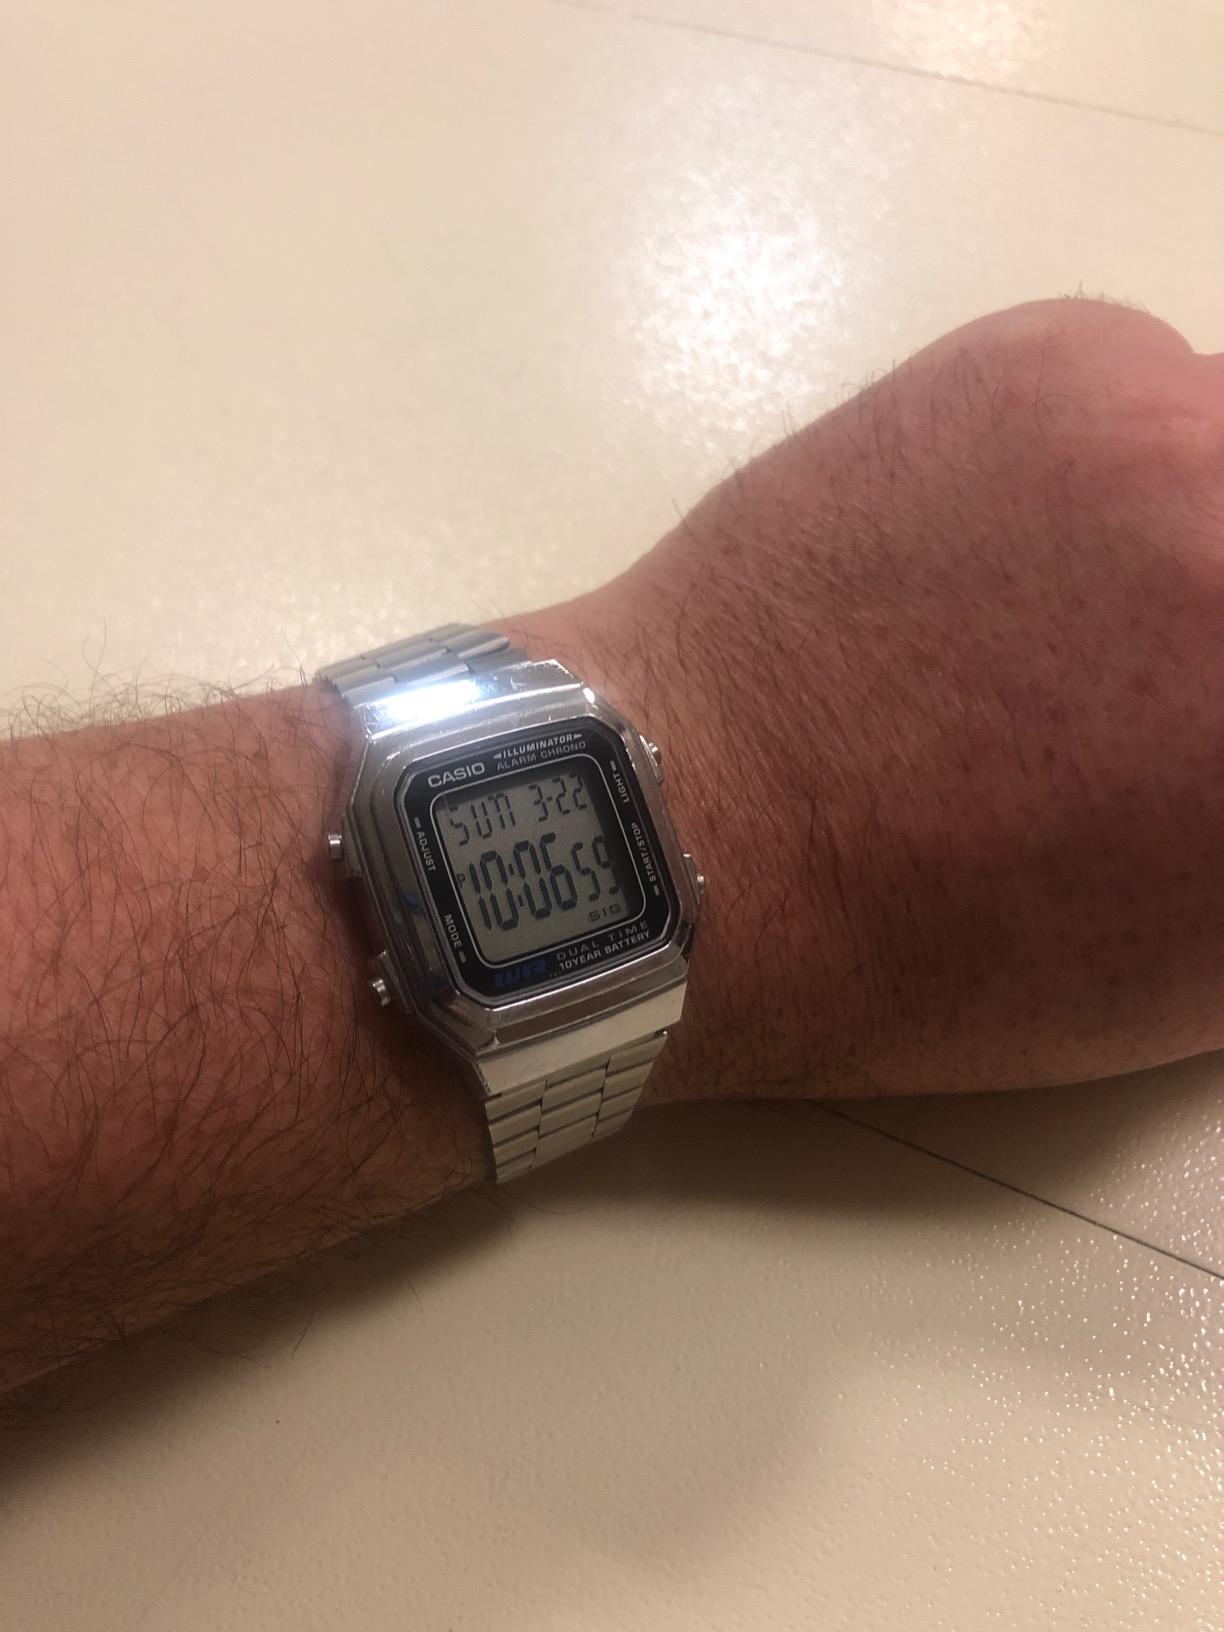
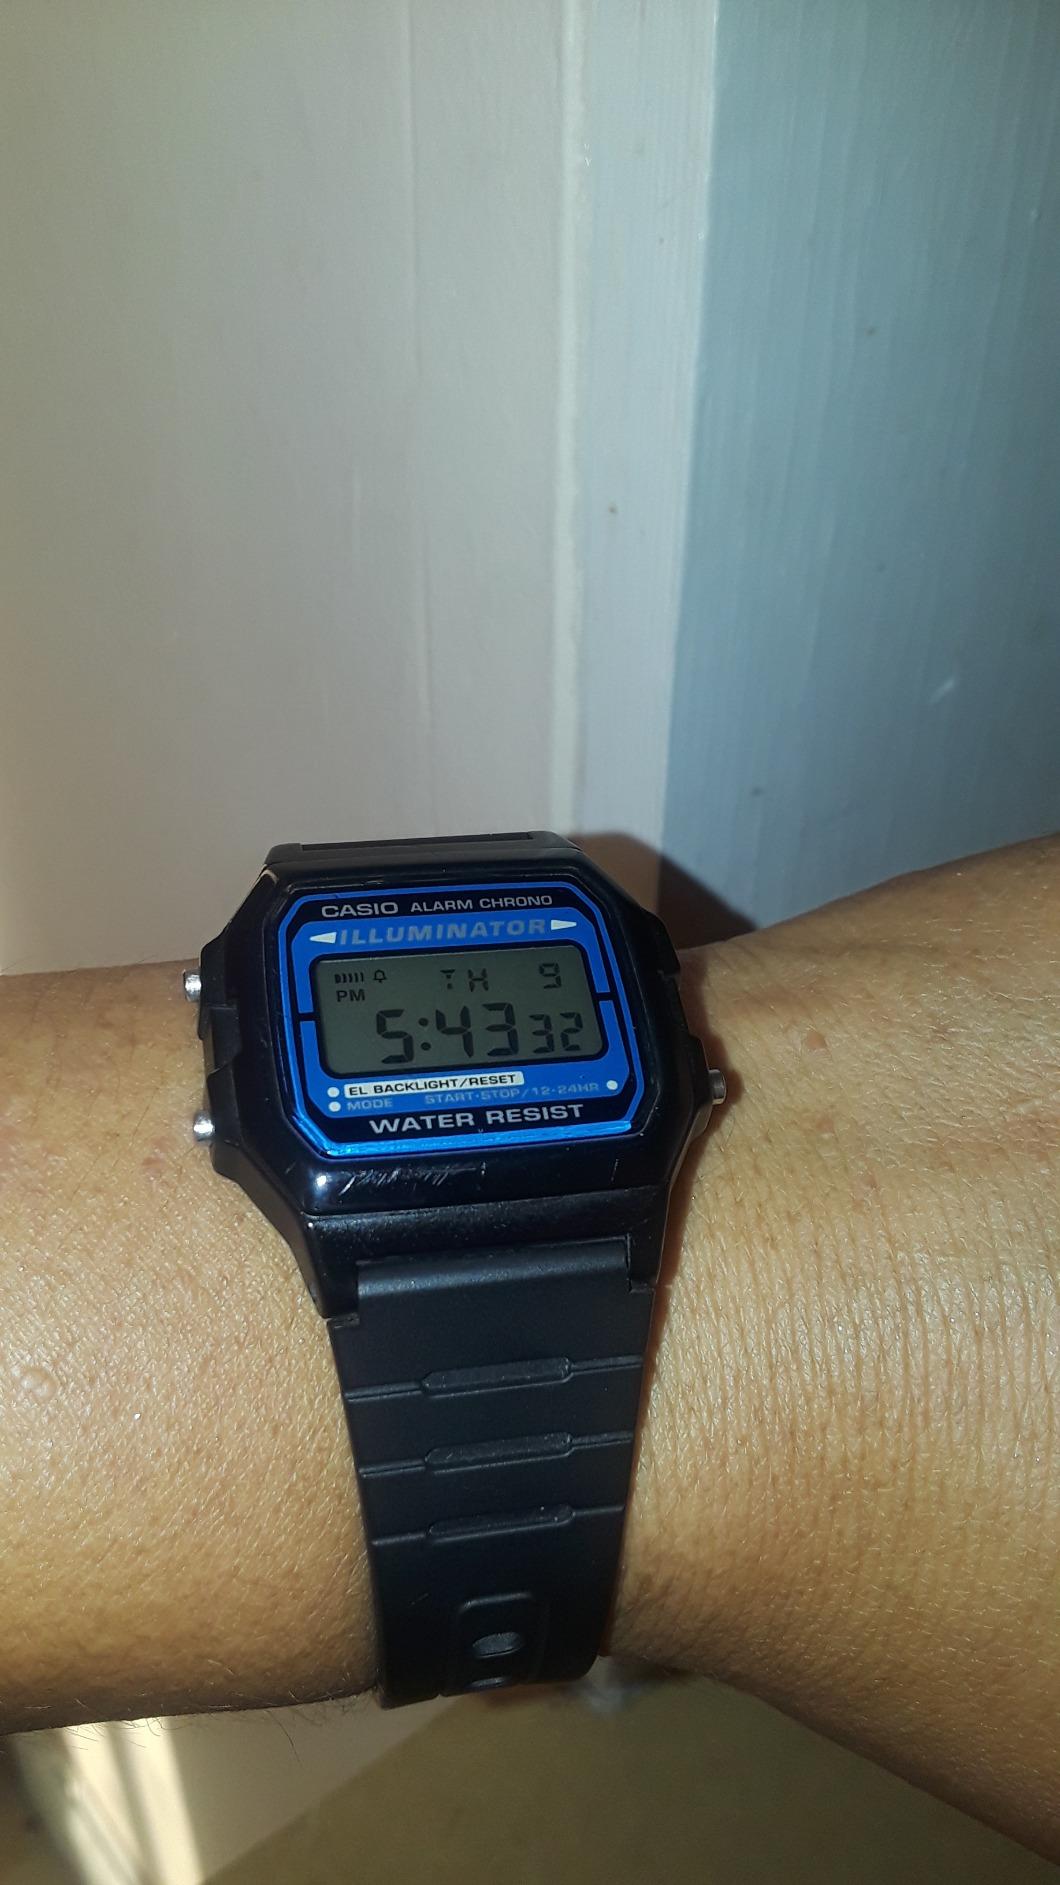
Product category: accessories_watch
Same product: no